Nikolai Pinegin

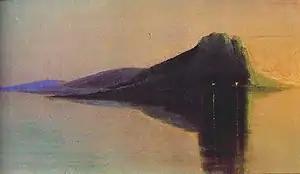
М. Čiurlionis. Rest. 1904. Paper, pastel. 42.2 × 72.7 cm. M. K. Čiurlionis National Art Museum (Kaunas)

Nikolai Pinegin studied at the provincial real school for some time. Then the family moved to Perm, and the boy was sent to the local gymnasium. Nikolai studied badly, and his character made itself known: he was expelled from the fifth grade "for disobedience" (refusal to attend church services). Finally, in 1900, Nikolai left his family for good and began an independent life. To get to Kazan, he earned money by painting portraits, played in a brass band (he was generally characterized by musicality and had great abilities), joined a traveling troupe. In 1901, he was admitted to the Kazan Art School as a free student without examinations. Pinegin's petition of February 27, 1902 for admission to the ranks of active students of the IV class and exemption from examinations in arithmetic and geography due to the existence of a certificate of completion of four classes of the gymnasium has been preserved. The petition was granted, and from the same document it is known that in terms of social stratification he was "the son of a civil servant", and his father lived at that time in Nozhyovka, Perm Governorate. Pinegin was also mentioned in the "General Alphabetical List" of the Art School for the academic year 1904–1905; at that time he lived in the house of Petrova at 1st Soldatskaya Street.